Adalita Srsen

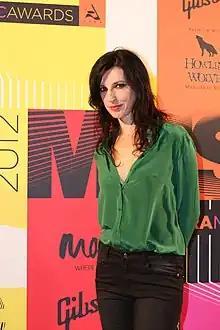
Adalita at the 2012 APRA Music Awards

Adalita Srsen (born 25 February 1971), known mononymously as Adalita, is an Australian rock musician who is a founding member of the rock bands Magic Dirt and Bleak Squad, as well as a solo artist. She released her first solo album, "Adalita", in 2011 and her second solo album, "All Day Venus", in September 2013.